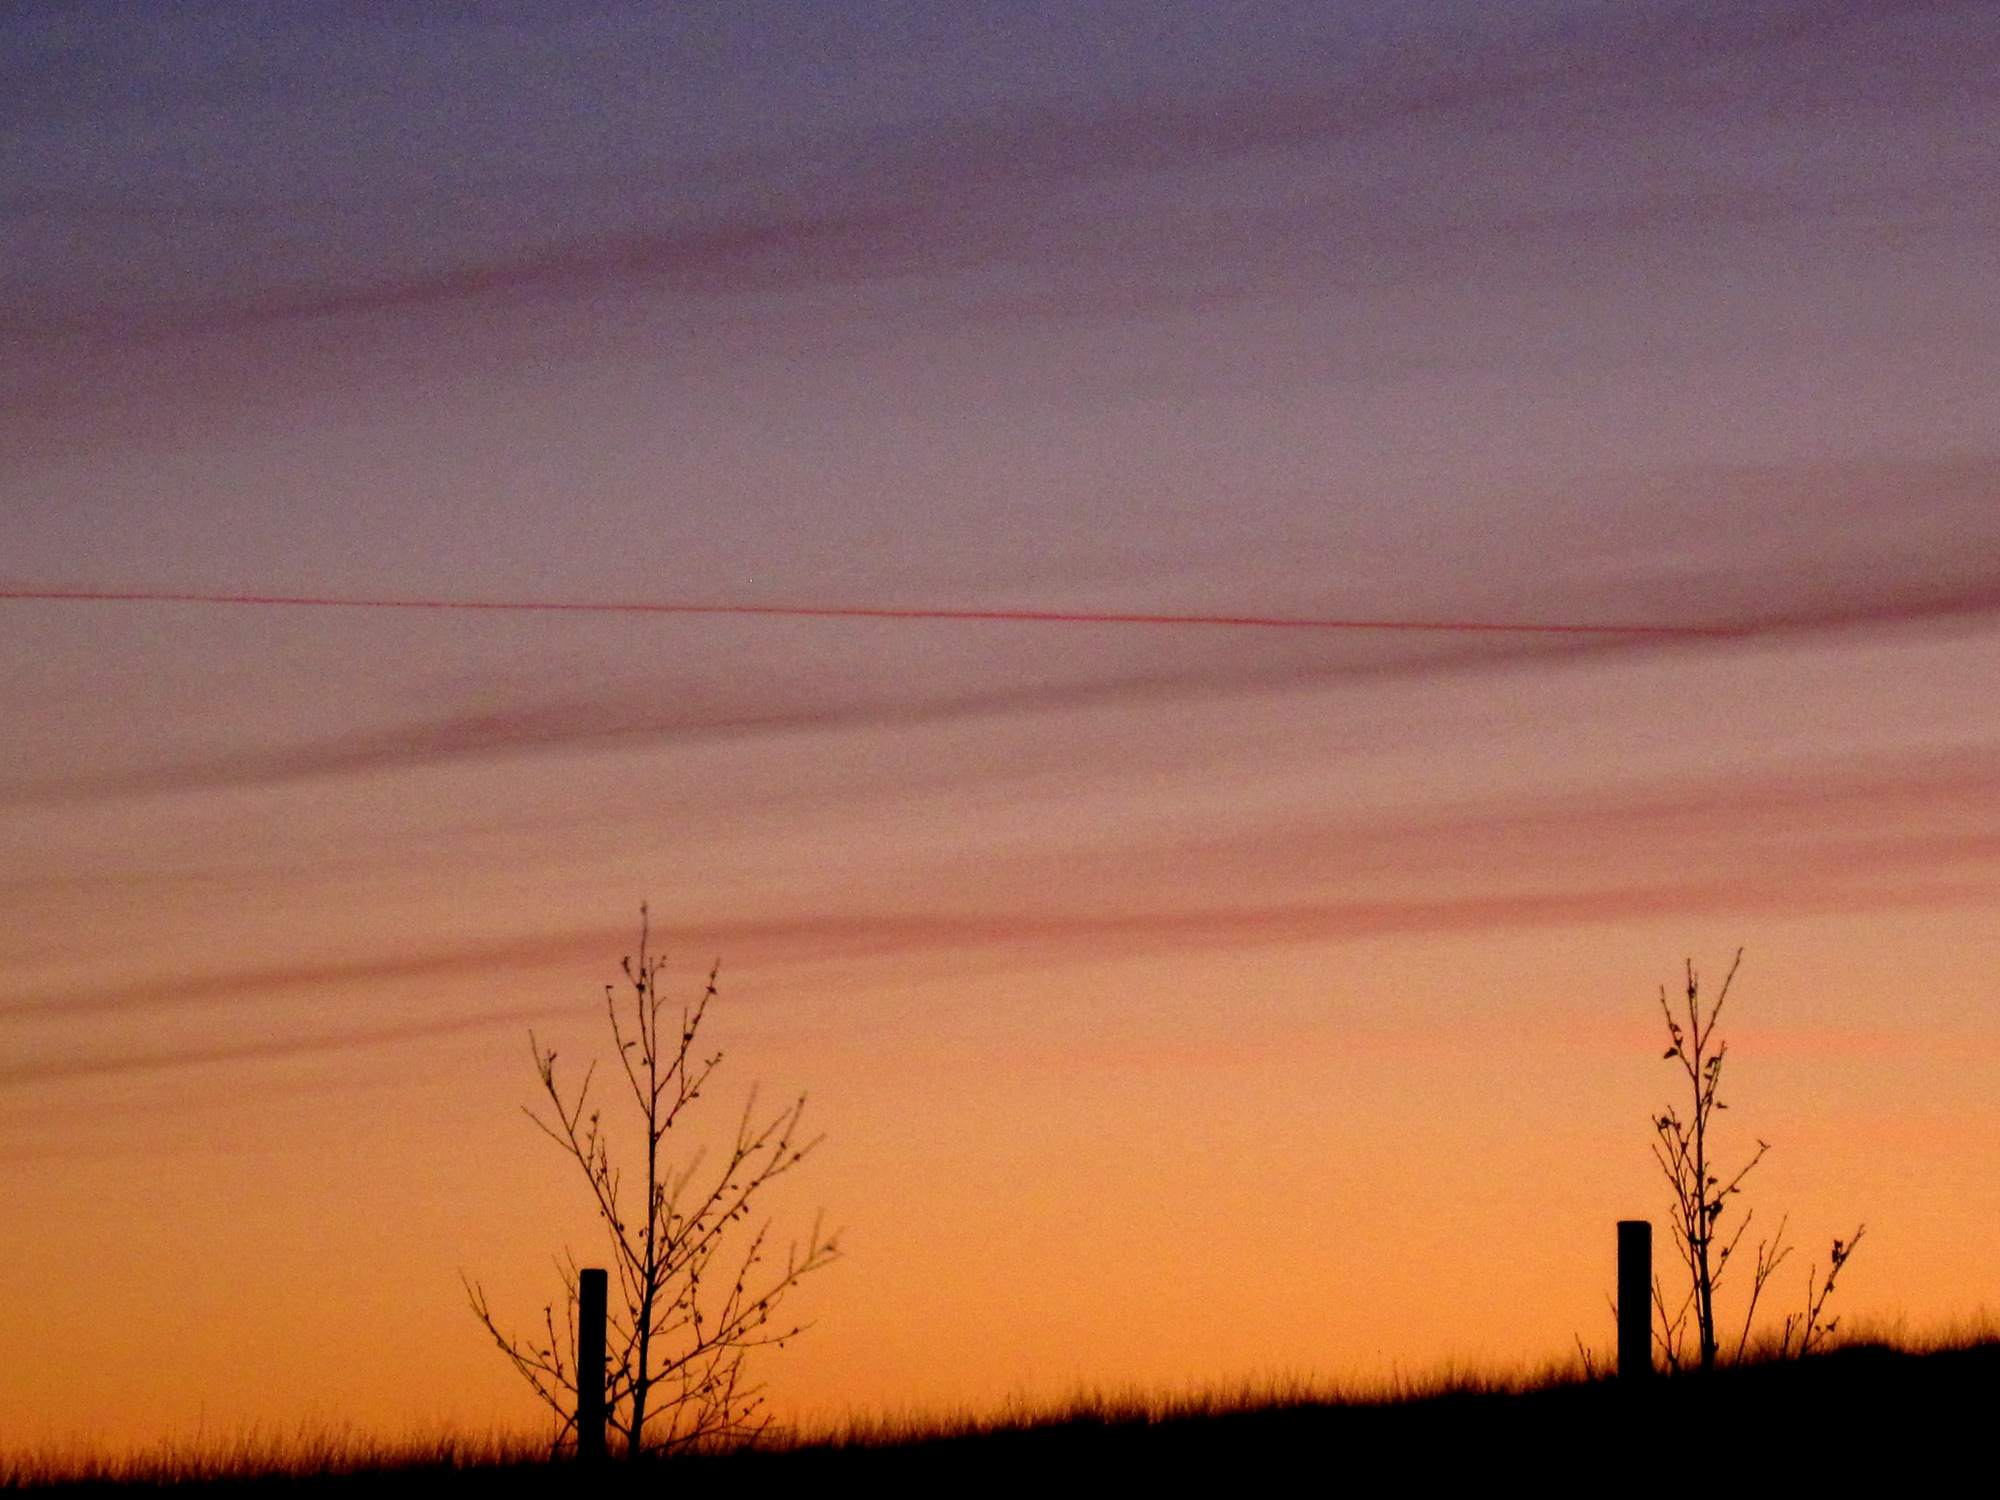
horizon, cloud, sky, sunrise, sunset, field, prairie, morning, dawn, atmosphere, dusk, evening, iceland, plain, grassland, skinnhufa, afterglow, atmospheric phenomenon, red sky at morning